Castle of Barletta

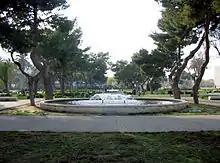
A view of the Cervi Brothers Gardens surrounding the castle

All the elevations of the castle are vertically divided into three parts: the lower part with the slight scarp basement ends at the top with a rather protruding torus molding, in some cases interrupted by the presence of embrasures for cannon; the first elevation, which sees at the base the presence of embrasures for the cannons and sometimes other small ventilation holes, characterized by the typical stone face of the Barletta castle, bordered above by a further torus molding of smaller size than the base molding, also sometimes interrupted by the presence of the usual embrasures; the upper part marked by the exposed masonry is crowned by a merlon. At the top of the edge of the southeastern bastion stands the stone coat of arms of the Spanish dynasty.